Otford railway station, New South Wales

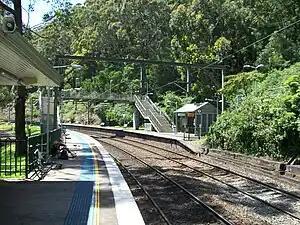
Northbound view from Platform 1, January 2008

Otford railway station is located on the South Coast railway line in New South Wales, Australia. It serves the village of Otford opening on 3 October 1888. Two refuge sidings existed north of the station until removed in the 1980s.